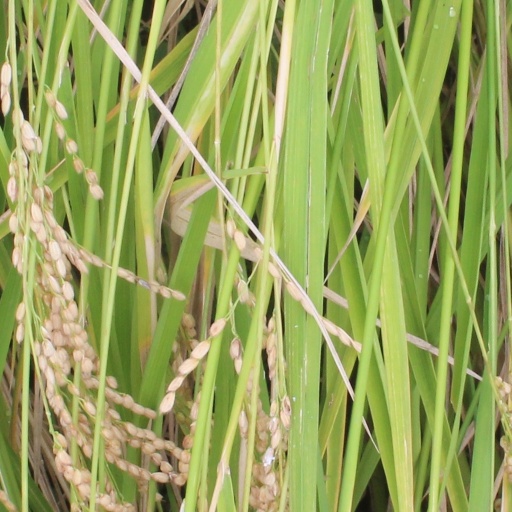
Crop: rice